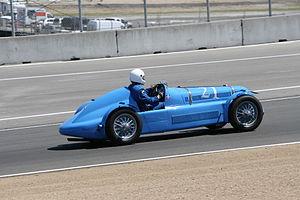
Delage est une marque automobile française, fondée en 1905 par Louis Delâge à Levallois-Perret, rachetée par Delahaye en 1935 et disparue en 1953.
Le nom de couleur Bleu de France désigne une couleur associée à la représentation de la France.